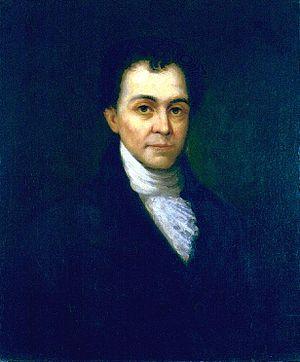
Le secrétaire à la Marine des États-Unis est le chef civil du département de la Marine. Le poste était occupé par un membre du cabinet du président des États-Unis jusqu'en 1947, quand la Marine, l'Armée de terre, et l'Armée de l'air furent regroupées dans le nouvellement créé département de la Défense. Le poste de secrétaire à la Marine fut alors placé sous l'autorité du secrétaire à la Défense au lieu d'être un membre du Cabinet présidentiel.
Paul Hamilton, né le 16 octobre 1762 à Saint Paul's Parish et mort le 30 juin 1816 à Beaufort, est un homme d'État américain, gouverneur de Caroline du Sud entre 1804 et 1806 et secrétaire à la Marine entre 1809 et 1813, sous la présidence de James Madison.